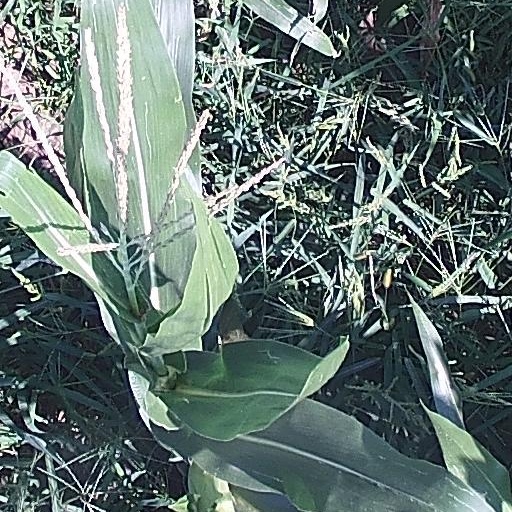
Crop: maize; corn